Kardex Group

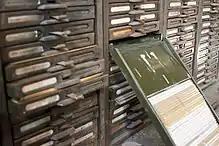
Kardex visible file cabinets, 20th century

In 1886, E. Remington and Sons sold its typewriter business and the rights to the Remington name to the Standard Typewriter Manufacturing Company which in 1902 changed its name to Remington Typewriter Company. In 1927 Rand Kardex merged with Remington Typewriter. The new company was called Remington Rand, and Kardex was a division and brand of that company.